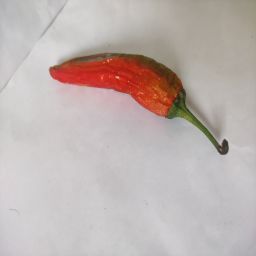
Crop: New Mexico Green Chile
Quality: Dried